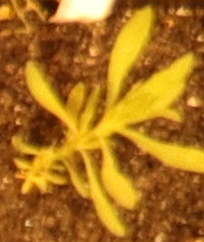
Label: Kochia